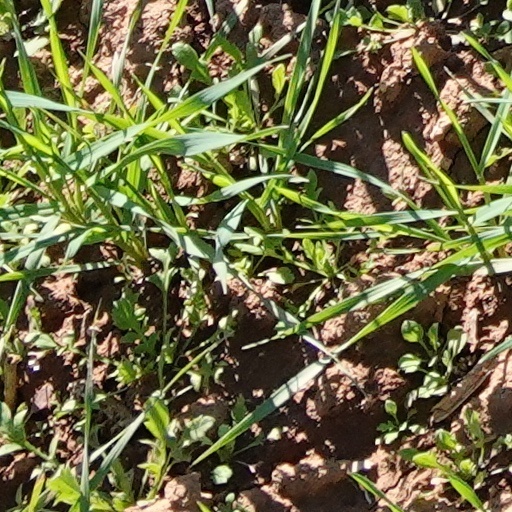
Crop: wheat